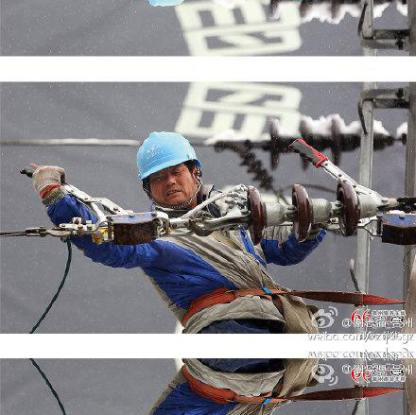
Objects in the image:
label: helmet